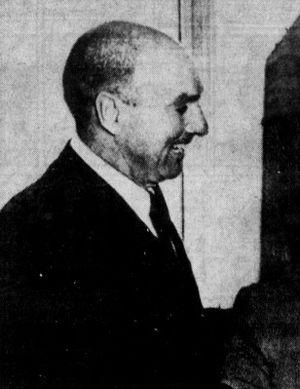
Alexander Murray Hannum était un joueur et un entraîneur professionnel de basket.